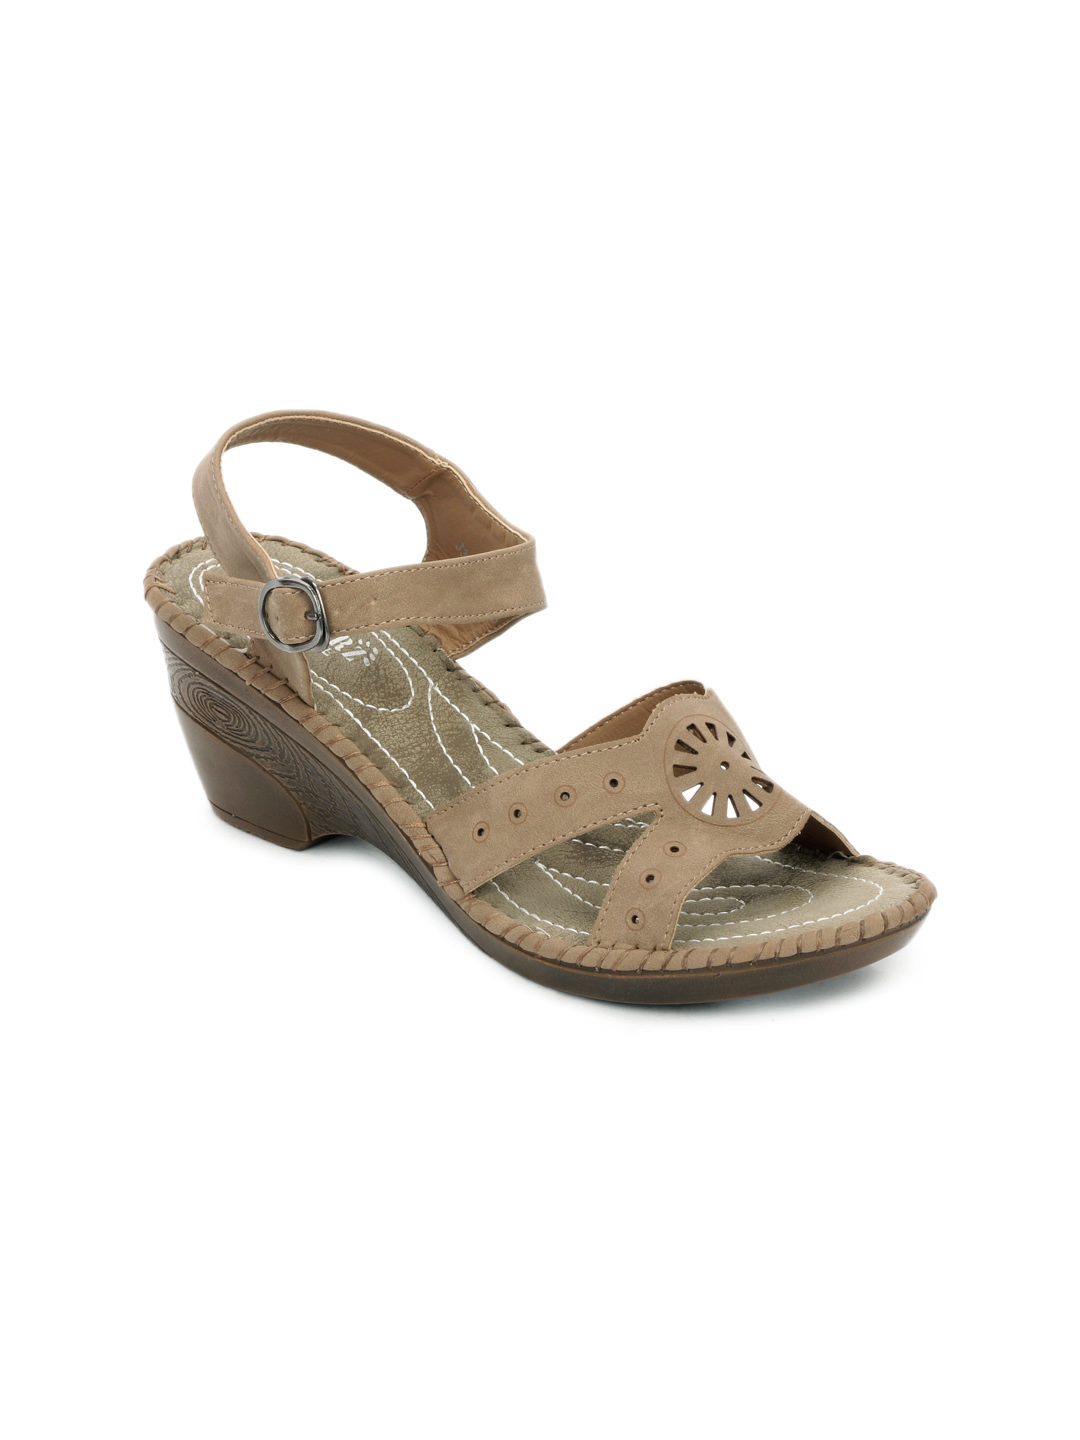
Cobblerz Women Brown Sandals
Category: Footwear / Shoes / Heels
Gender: Women
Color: Brown
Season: Summer 2016
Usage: Casual